History of British Columbia

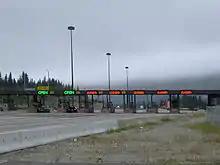
The Coquihalla Highway was one of the legacies of the Expo 86 world's fair, though creation of the toll highway sparked controversy. Tolling was removed in 2008.

Moody designed the first Coat of arms of British Columbia.